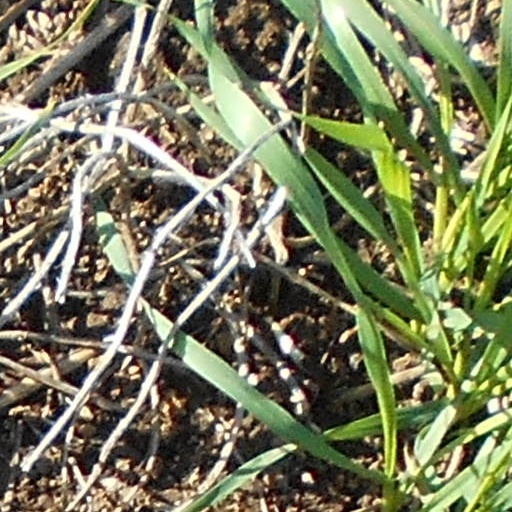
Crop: wheat